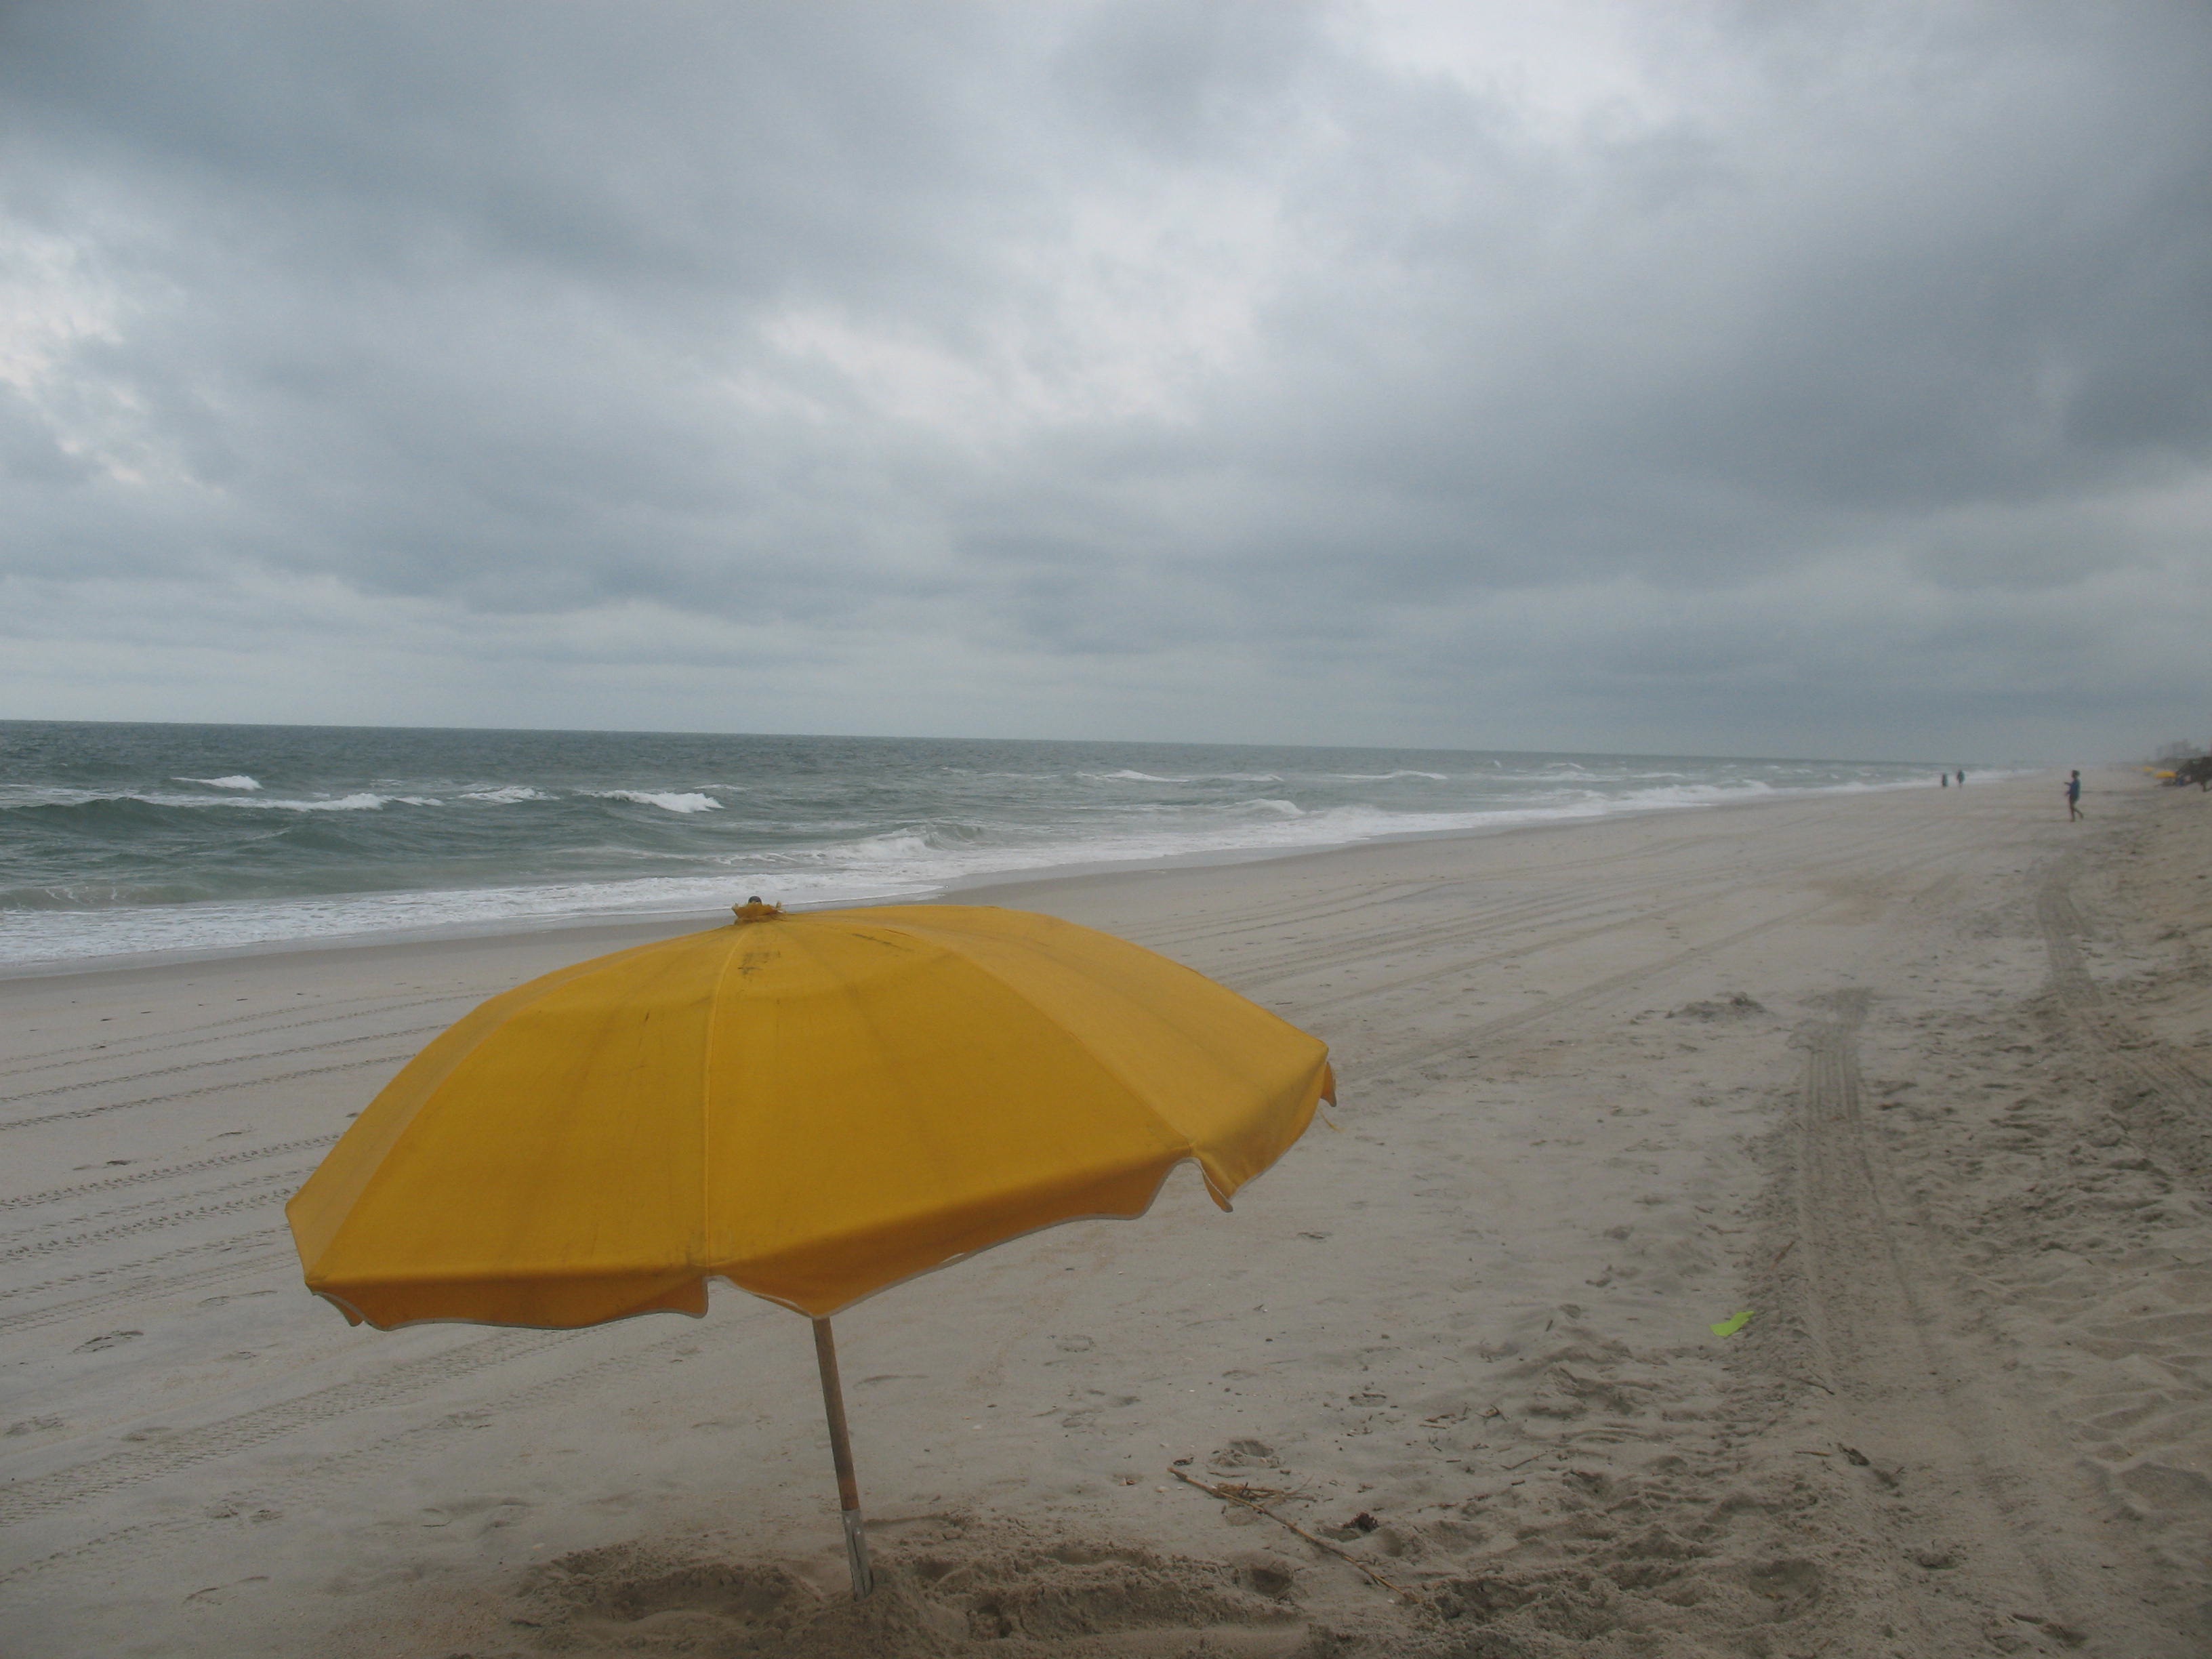
beach, sea, coast, sand, ocean, shore, wind